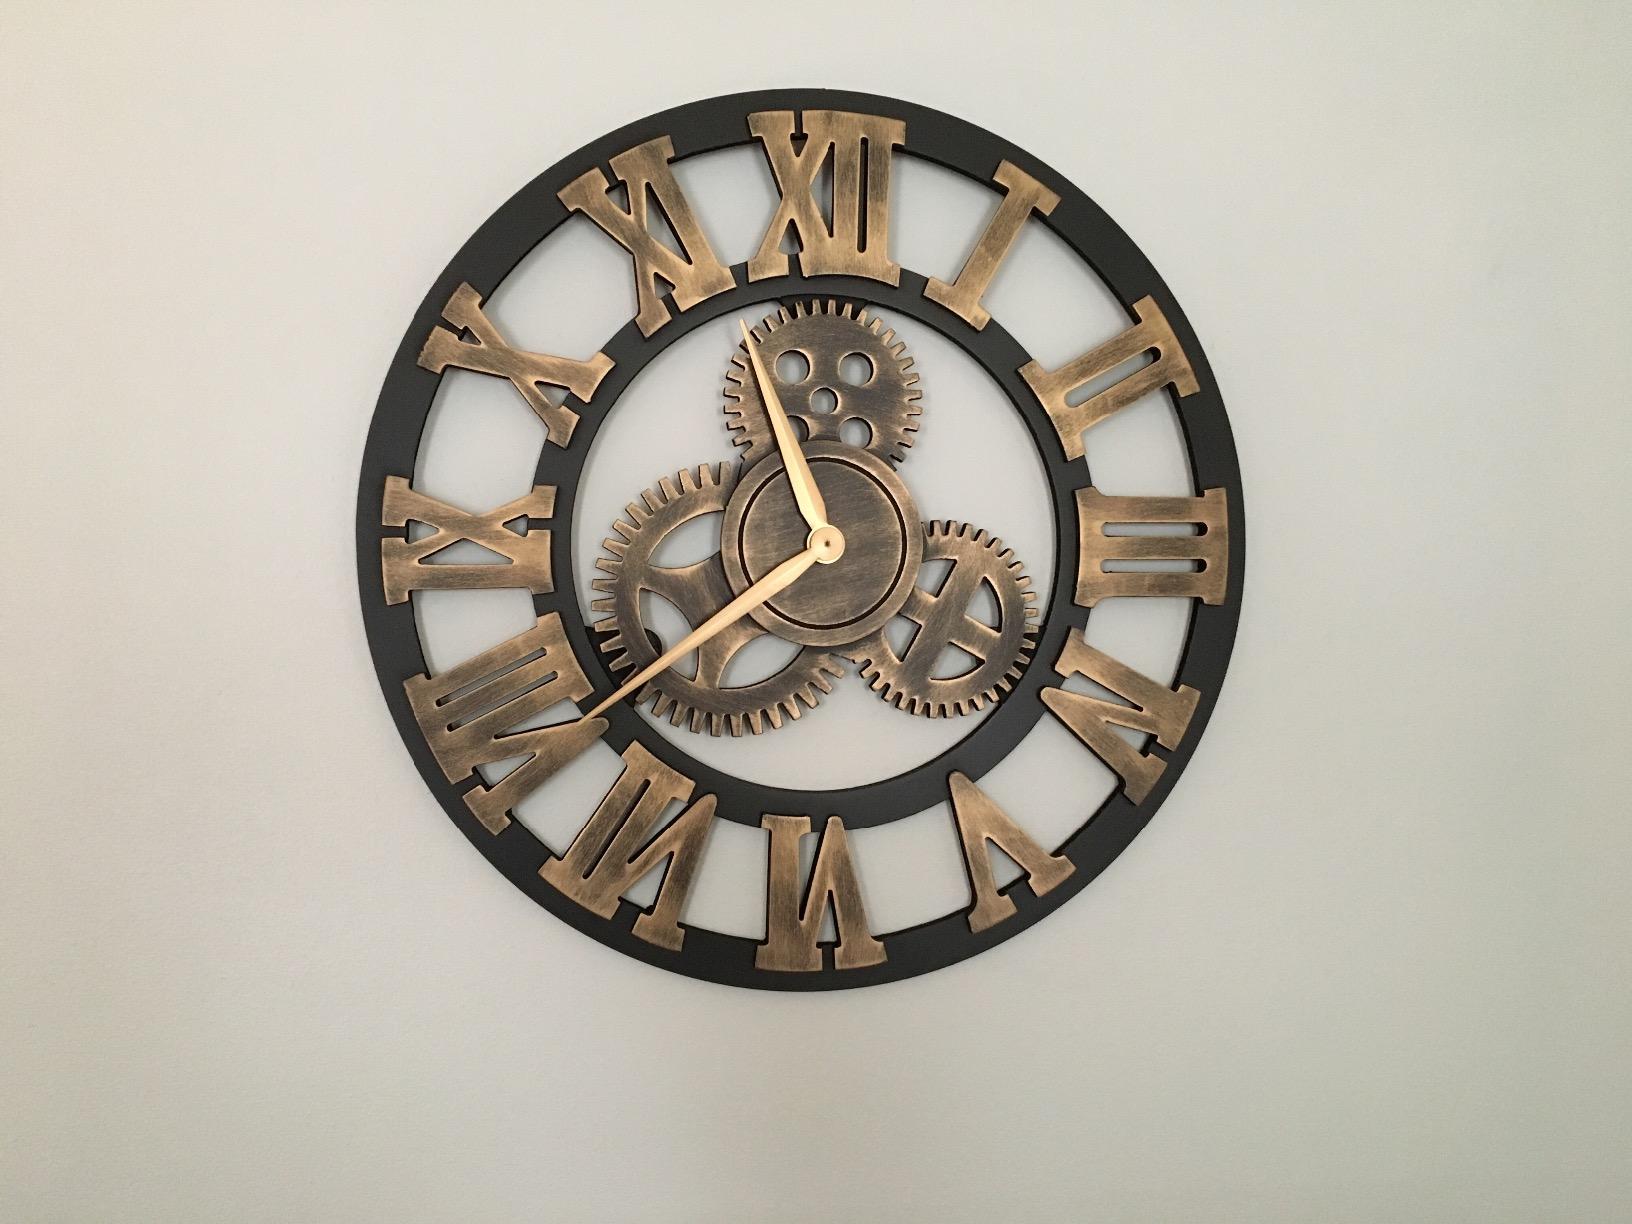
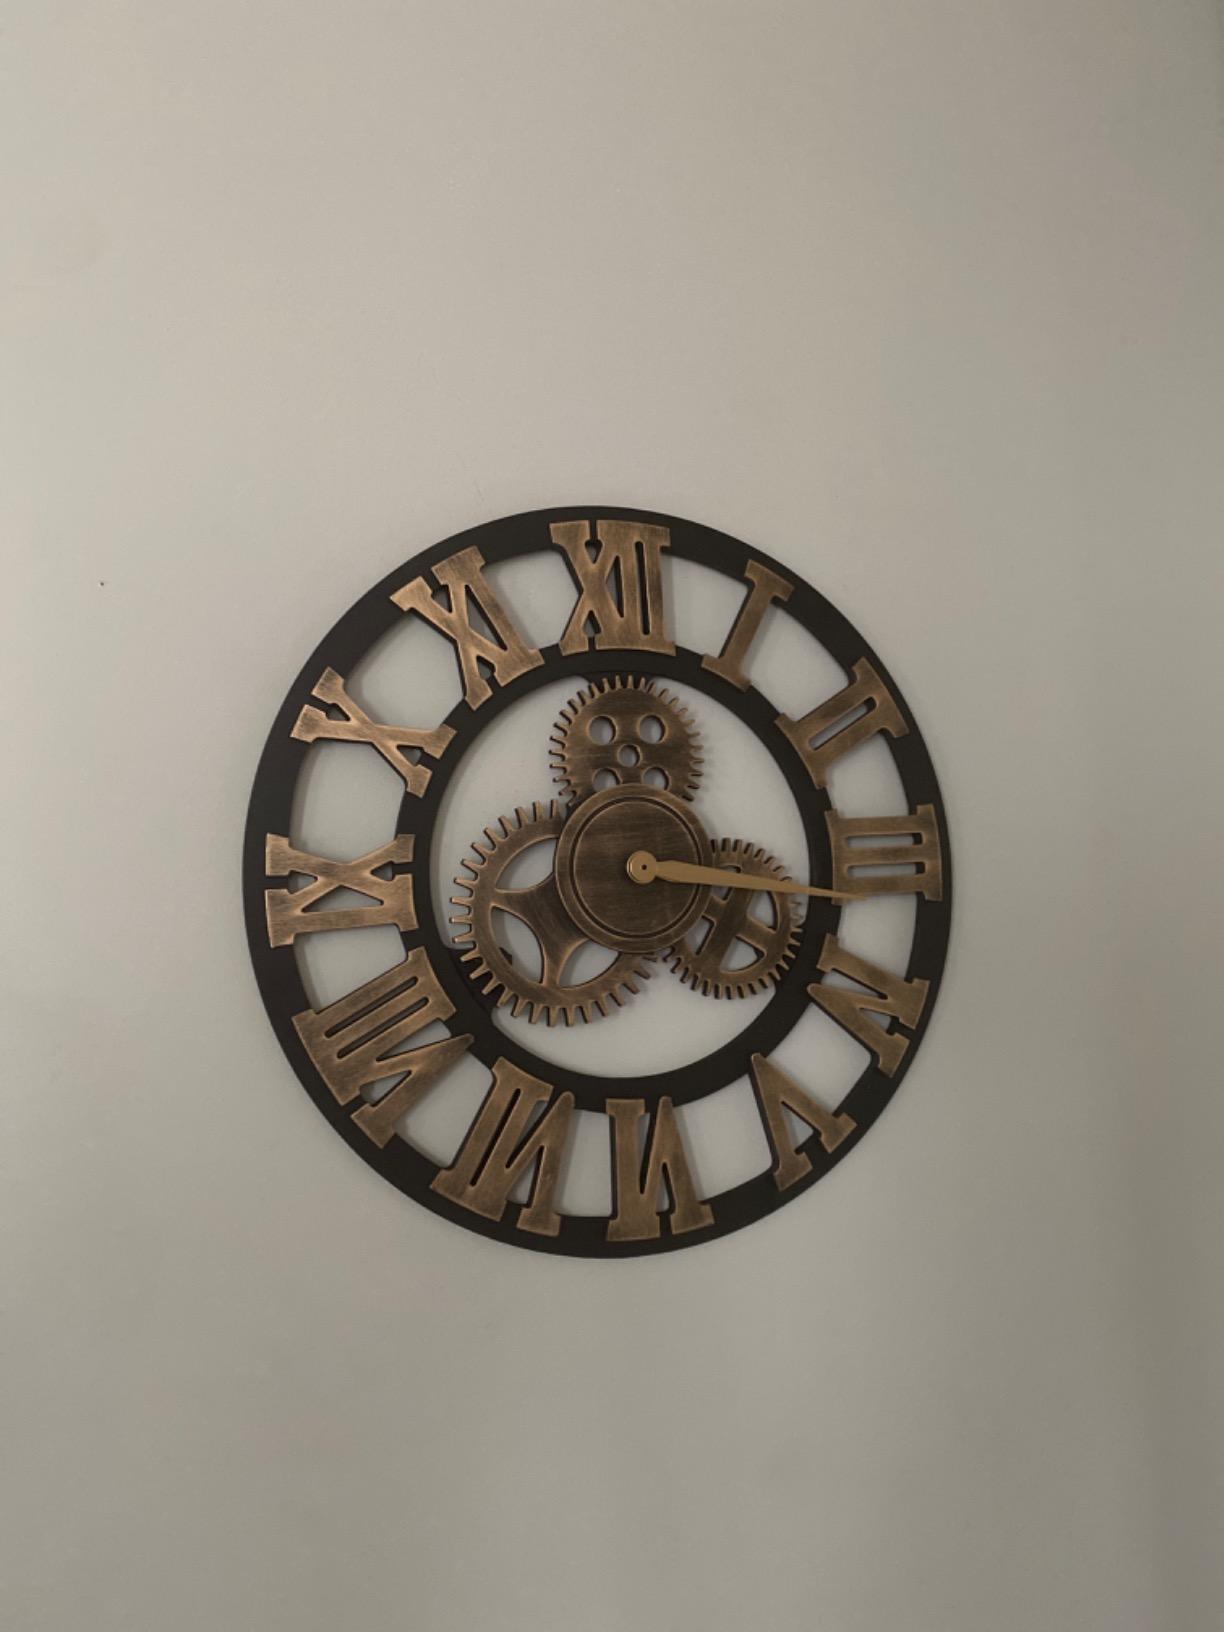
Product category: clock
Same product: yes